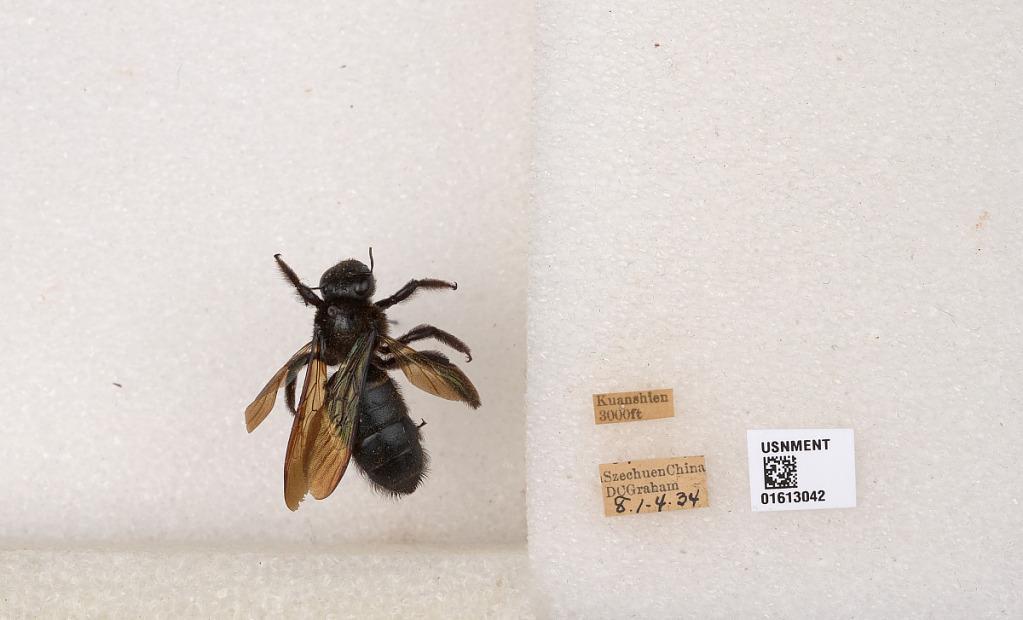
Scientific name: Xylocopa (Biluna) tranquebarorum tranquebarorum (Swederus)
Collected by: D. Graham
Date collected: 1934-8-1
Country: China
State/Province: Sichuan
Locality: Kuanshien